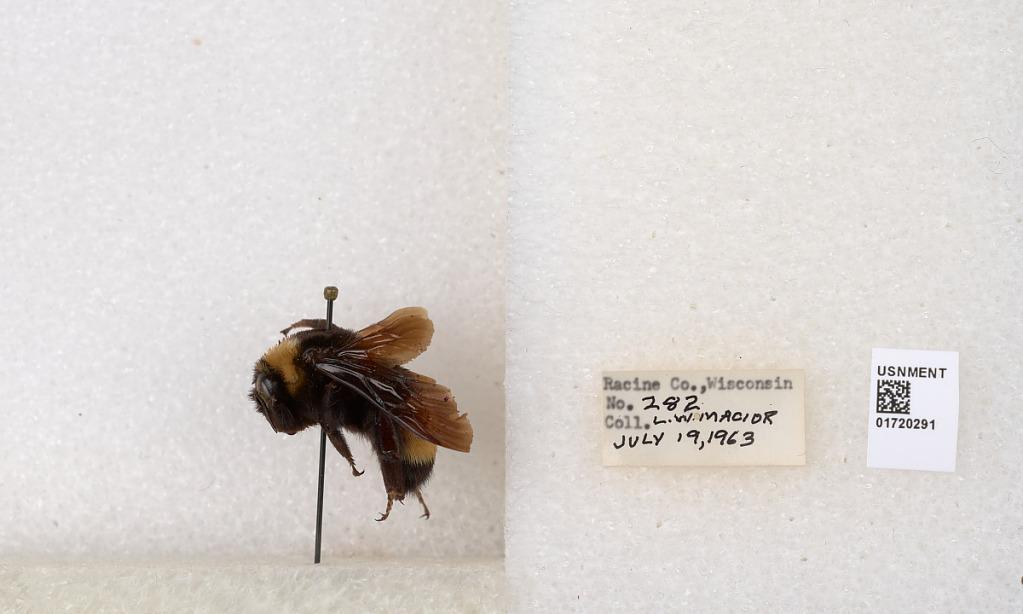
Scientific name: Bombus (Bombus) nevadensis auricormus
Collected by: L. Macior
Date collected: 1963-7-19
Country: United States
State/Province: Wisconsin
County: Racine
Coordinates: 42.7299, -87.8123